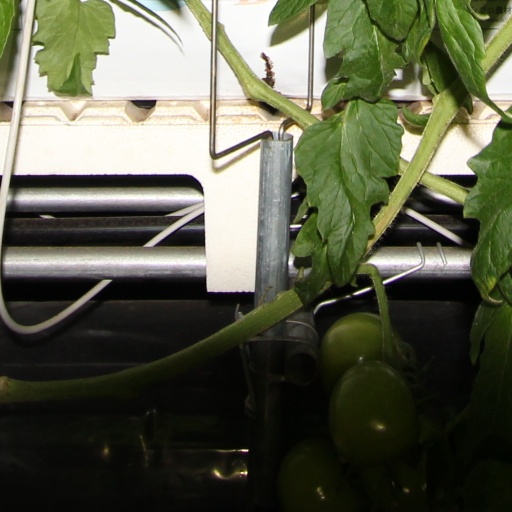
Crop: tomato